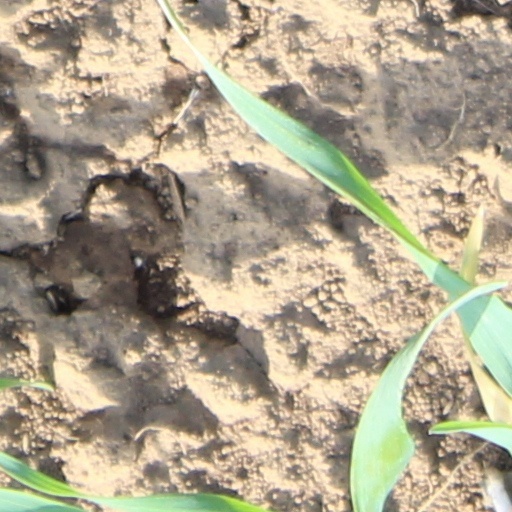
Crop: wheat